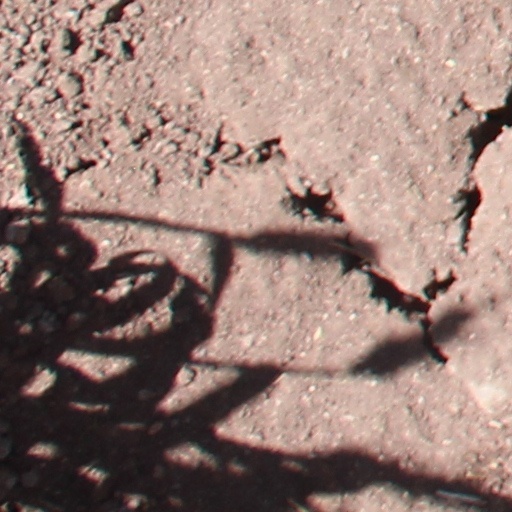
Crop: wheat